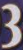
Number: 3